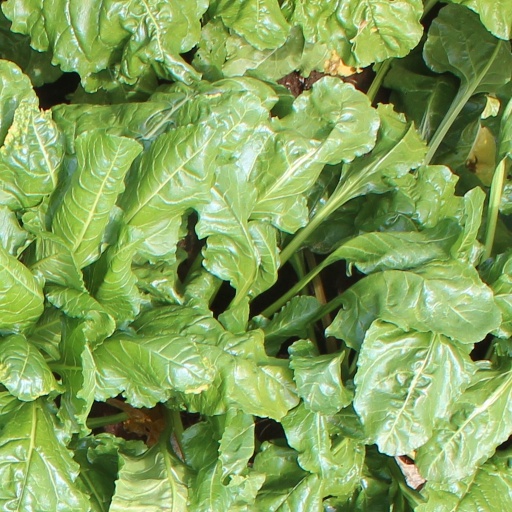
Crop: sugar beet